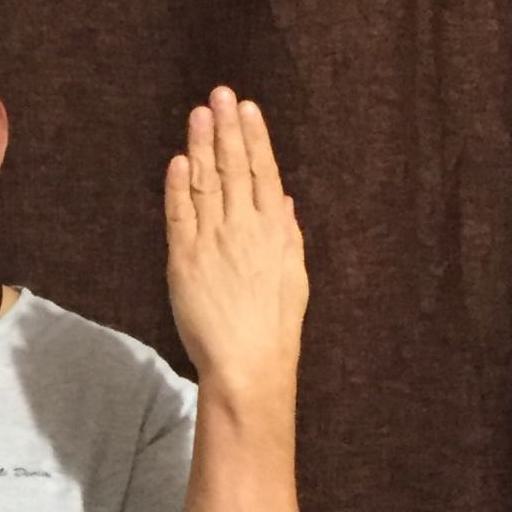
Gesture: stop_inverted